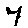
Label: 7